James Jean

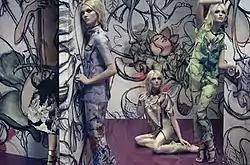
Prada advertisement featuring James Jean designs.

In 2007, Jean created a mural for the Prada Epicenter stores in New York and Los Angeles. He also created a backdrop for Prada's Spring/Summer 2008 show in Milan.